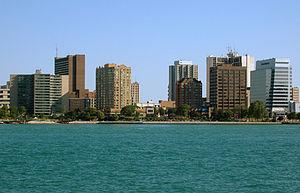
Windsor est une municipalité séparée – indépendante – ontarienne. Lors du recensement de 2006, on y a dénombré une population de 216 473 habitants.
Shania Twain, de son vrai nom Eilleen Regina Edwards, est une chanteuse de country canadienne née le 28 août 1965 à Windsor, en Ontario.
Cet article présente une liste des municipalités de l'Ontario. Elle recense toutes les municipalités incorporées de chaque catégorie en date de mars 2016. Ces municipalités sont classées par ordre alphabétique dans deux tableaux triables contenant leur statut, leur nom officiel en français conformément à la loi, leur date d'incorporation et les données démographiques de Statistique Canada issues du recensement de 2011 visant à refléter leurs places en ce qui concerne la superficie et la population. Certaines municipalités ont un nom bilingue.